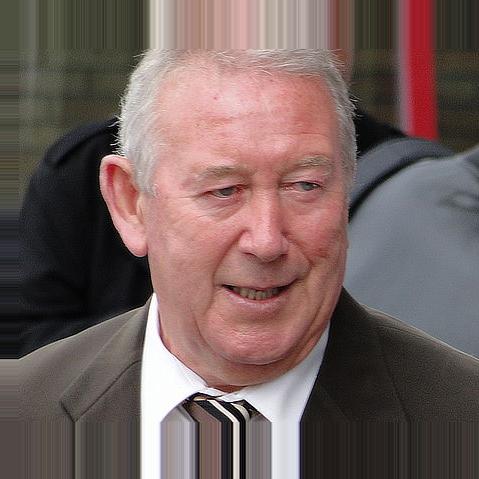
Age: 75